New weird

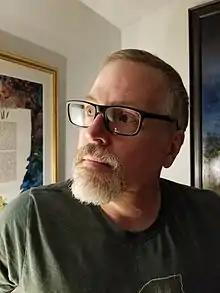

In 2003, Harrison created a forum post that sparked broader adoption of the term, asking "The New Weird. Who does it? What is it? Is it even anything? Is it even New?" and suggesting it may be a better alternative to the "Next Wave" label.